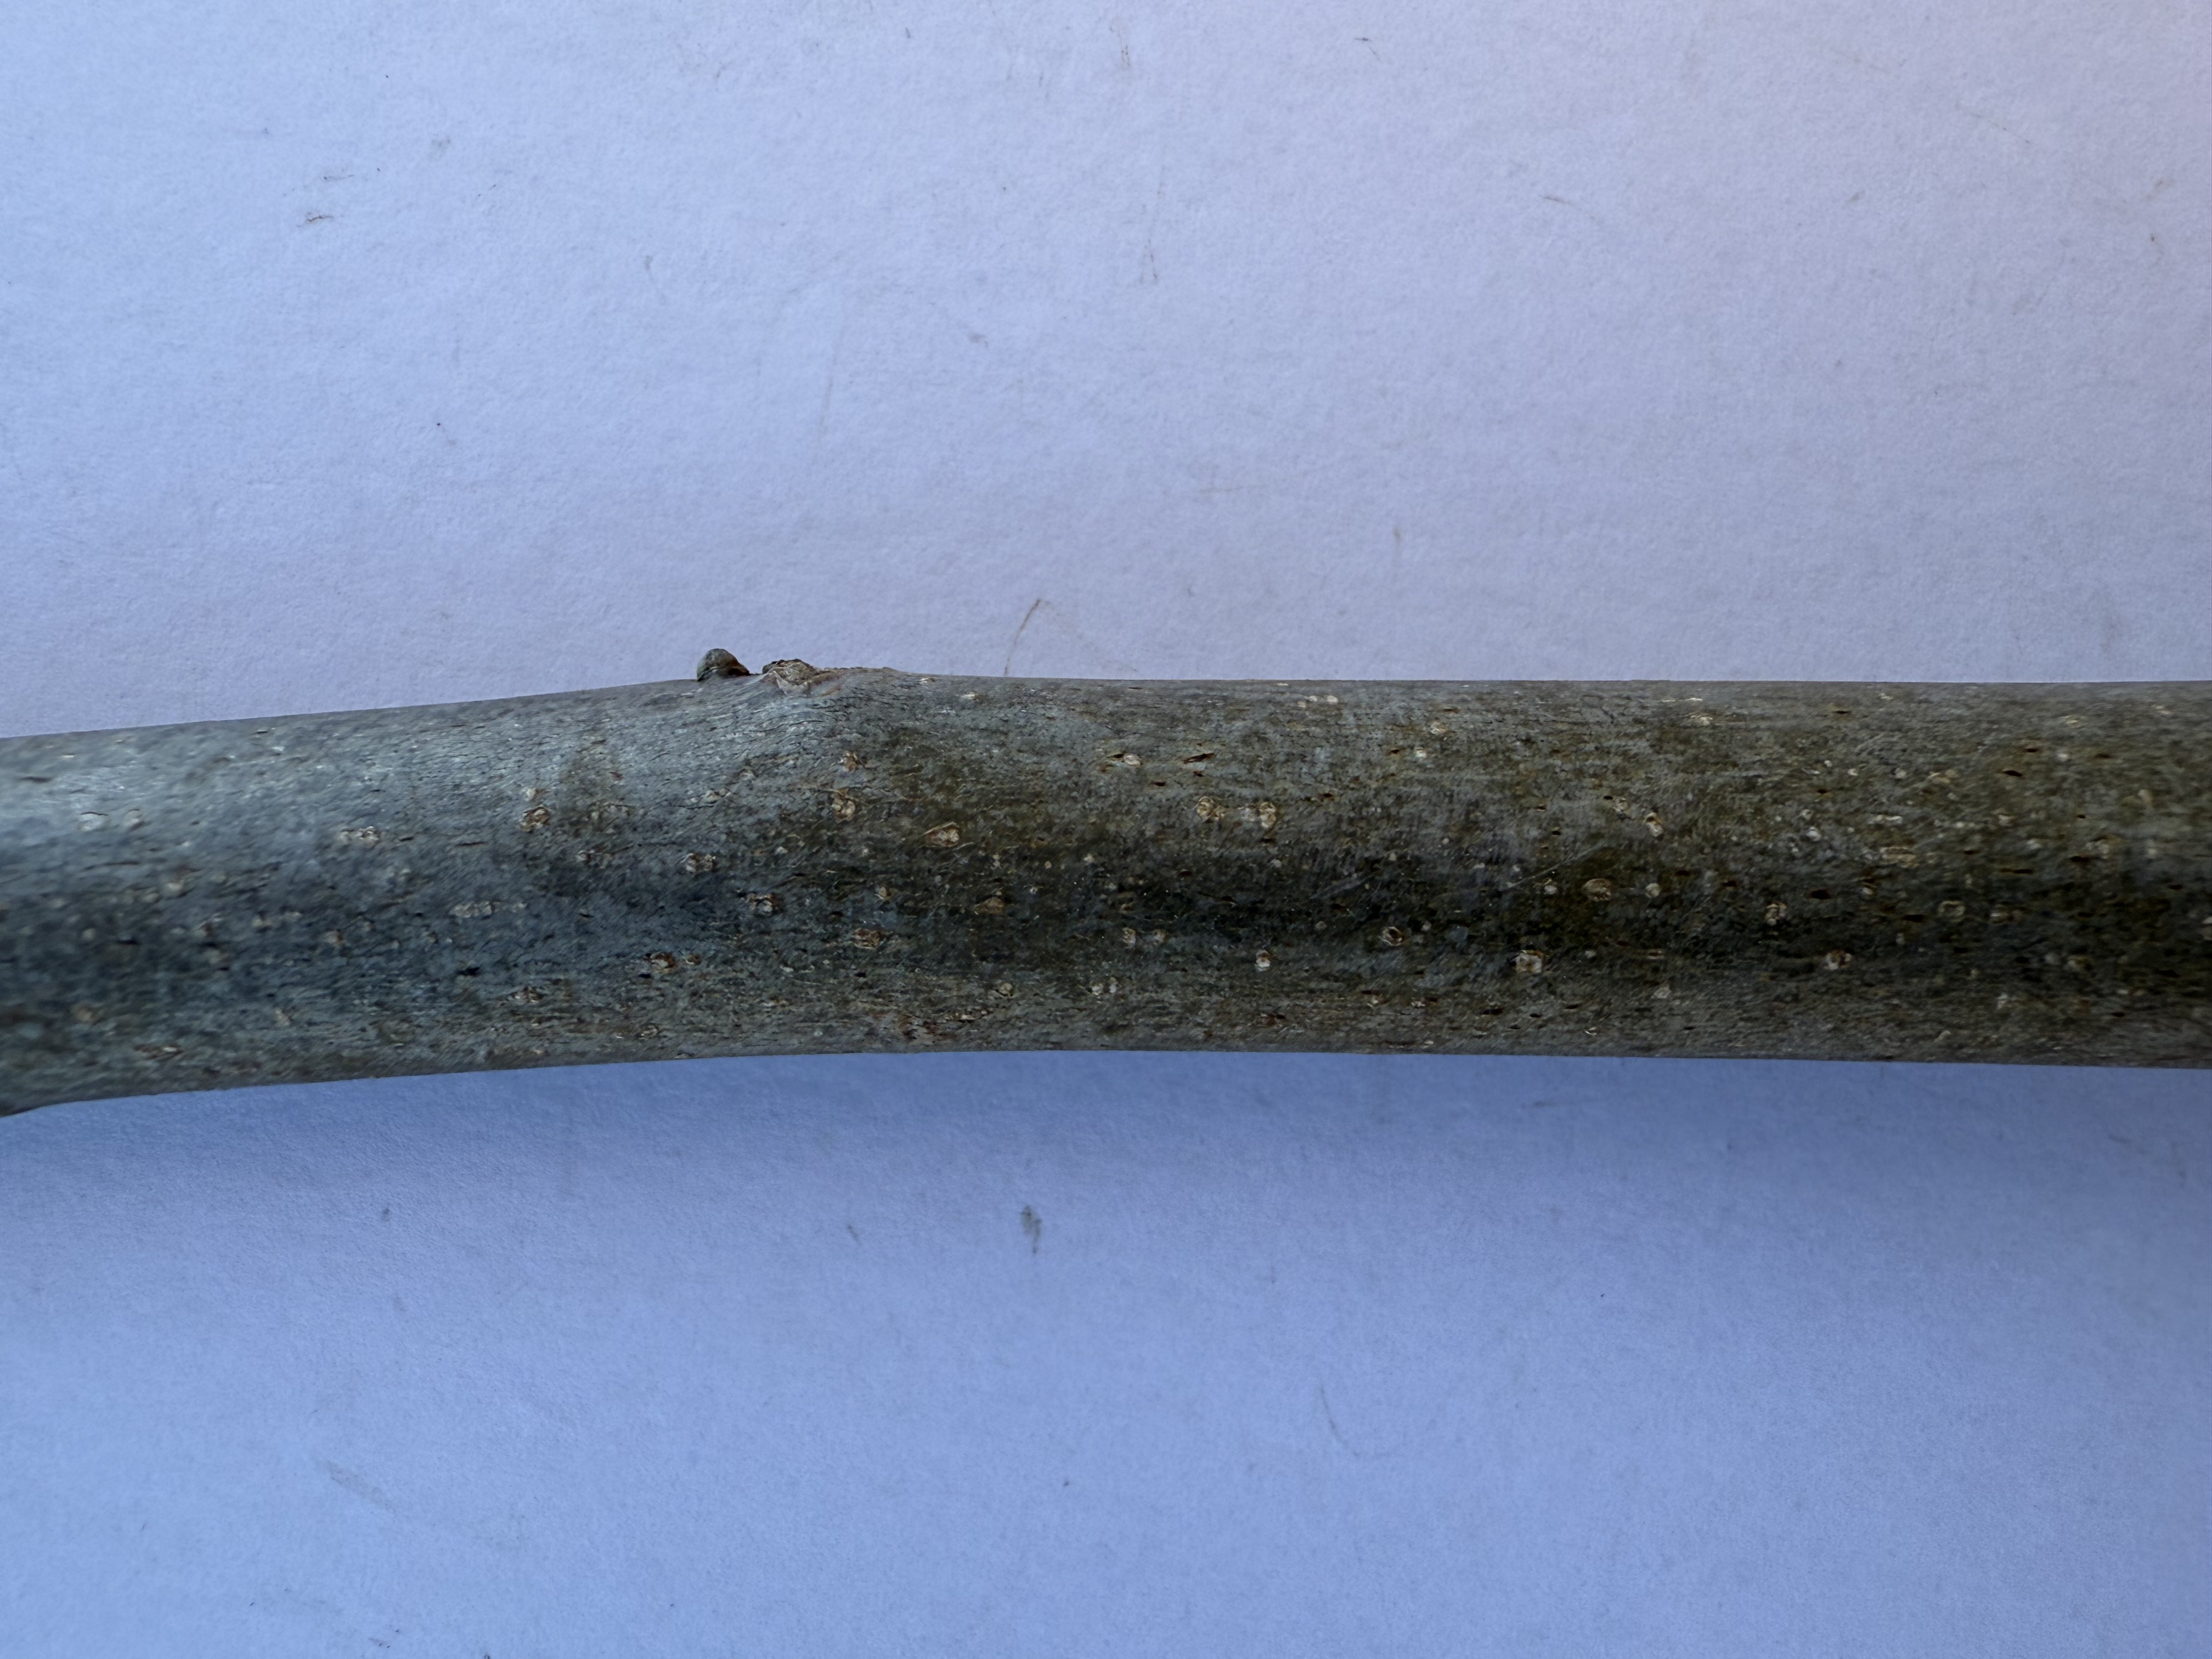
Variety: Bilecik Walnut